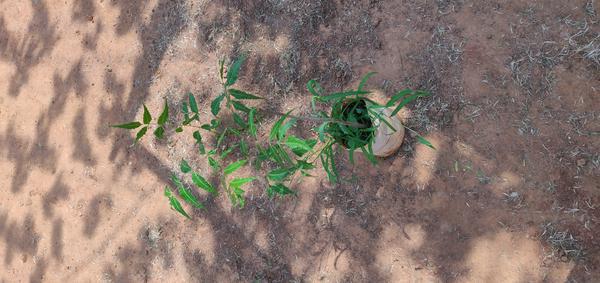
Plant: Neem